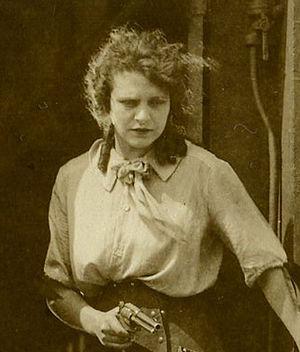
Helen Gibson est une actrice américaine née le 27 août 1892 à Cleveland, Ohio, et morte le 10 octobre 1977 à Roseburg. Elle est considérée comme la première cascadeuse professionnelle américaine.
Hoot Gibson est un acteur américain né le 6 aout 1892 et mort le 23 aout 1962. Révélé à la fin des années 1910 chez Universal Pictures, il devient une des figures les plus importantes du western muet durant une décennie. Après quelques années dans le cinéma parlant, il perd son succès. La fin de sa vie est marquée par de grosses difficultés financières.